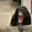
Label: chimpanzee